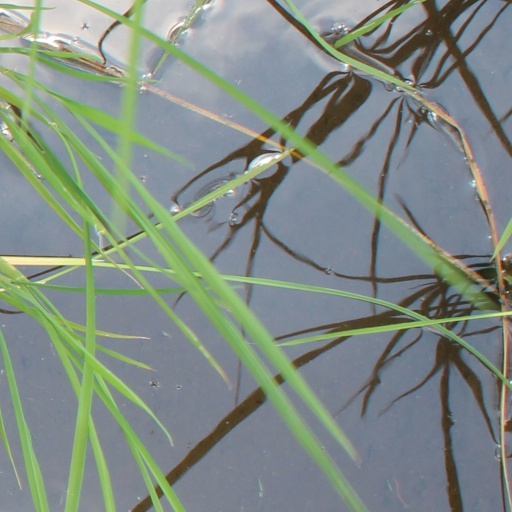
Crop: rice